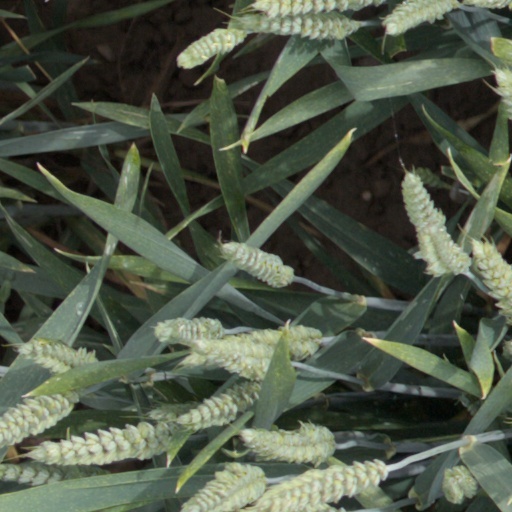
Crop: wheat